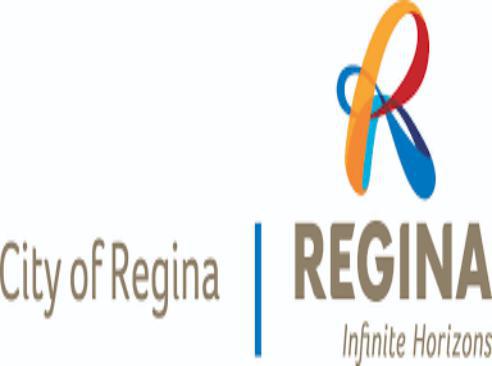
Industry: Clothes